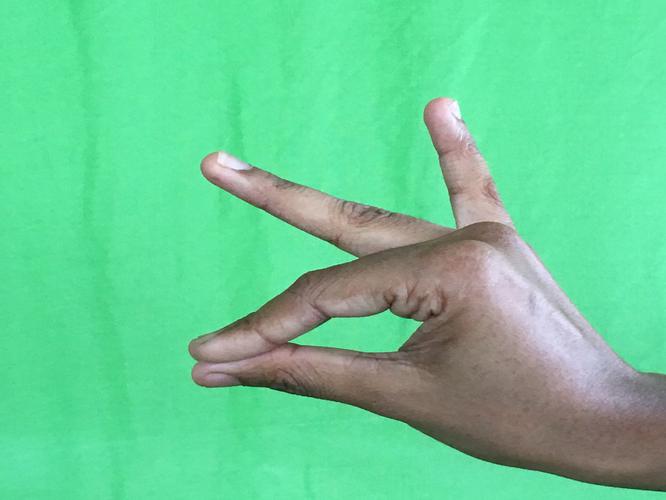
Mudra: Katakamukha_1
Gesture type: single_hand